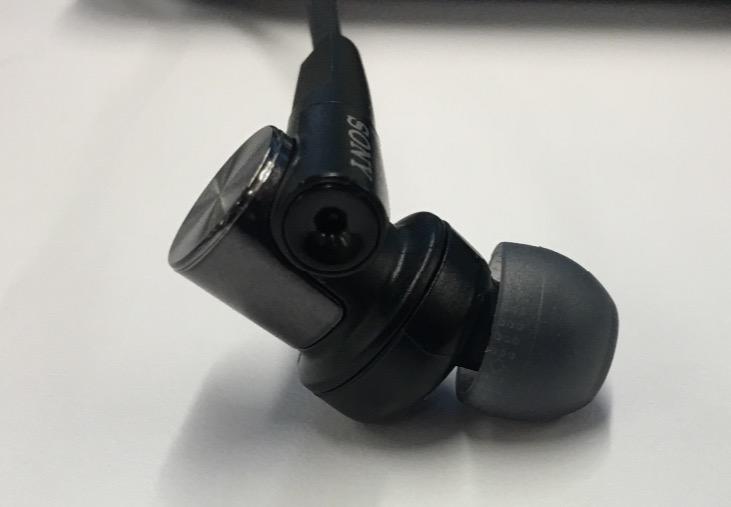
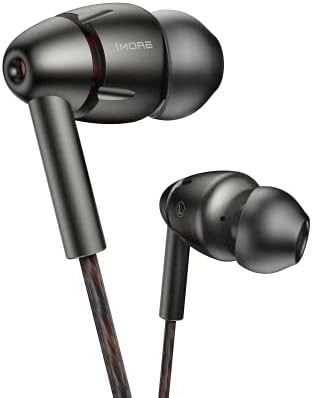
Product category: headphones
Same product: no